Persecution of Uyghurs in China

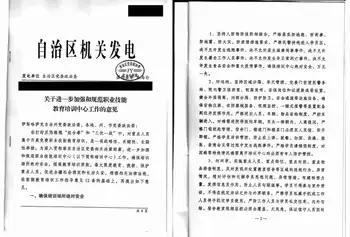
Pages from the China Cables

In 2019 the Uyghur Human Rights Project identified 386 Uyghur intellectuals who had been imprisoned, detained, or disappeared since early 2017.